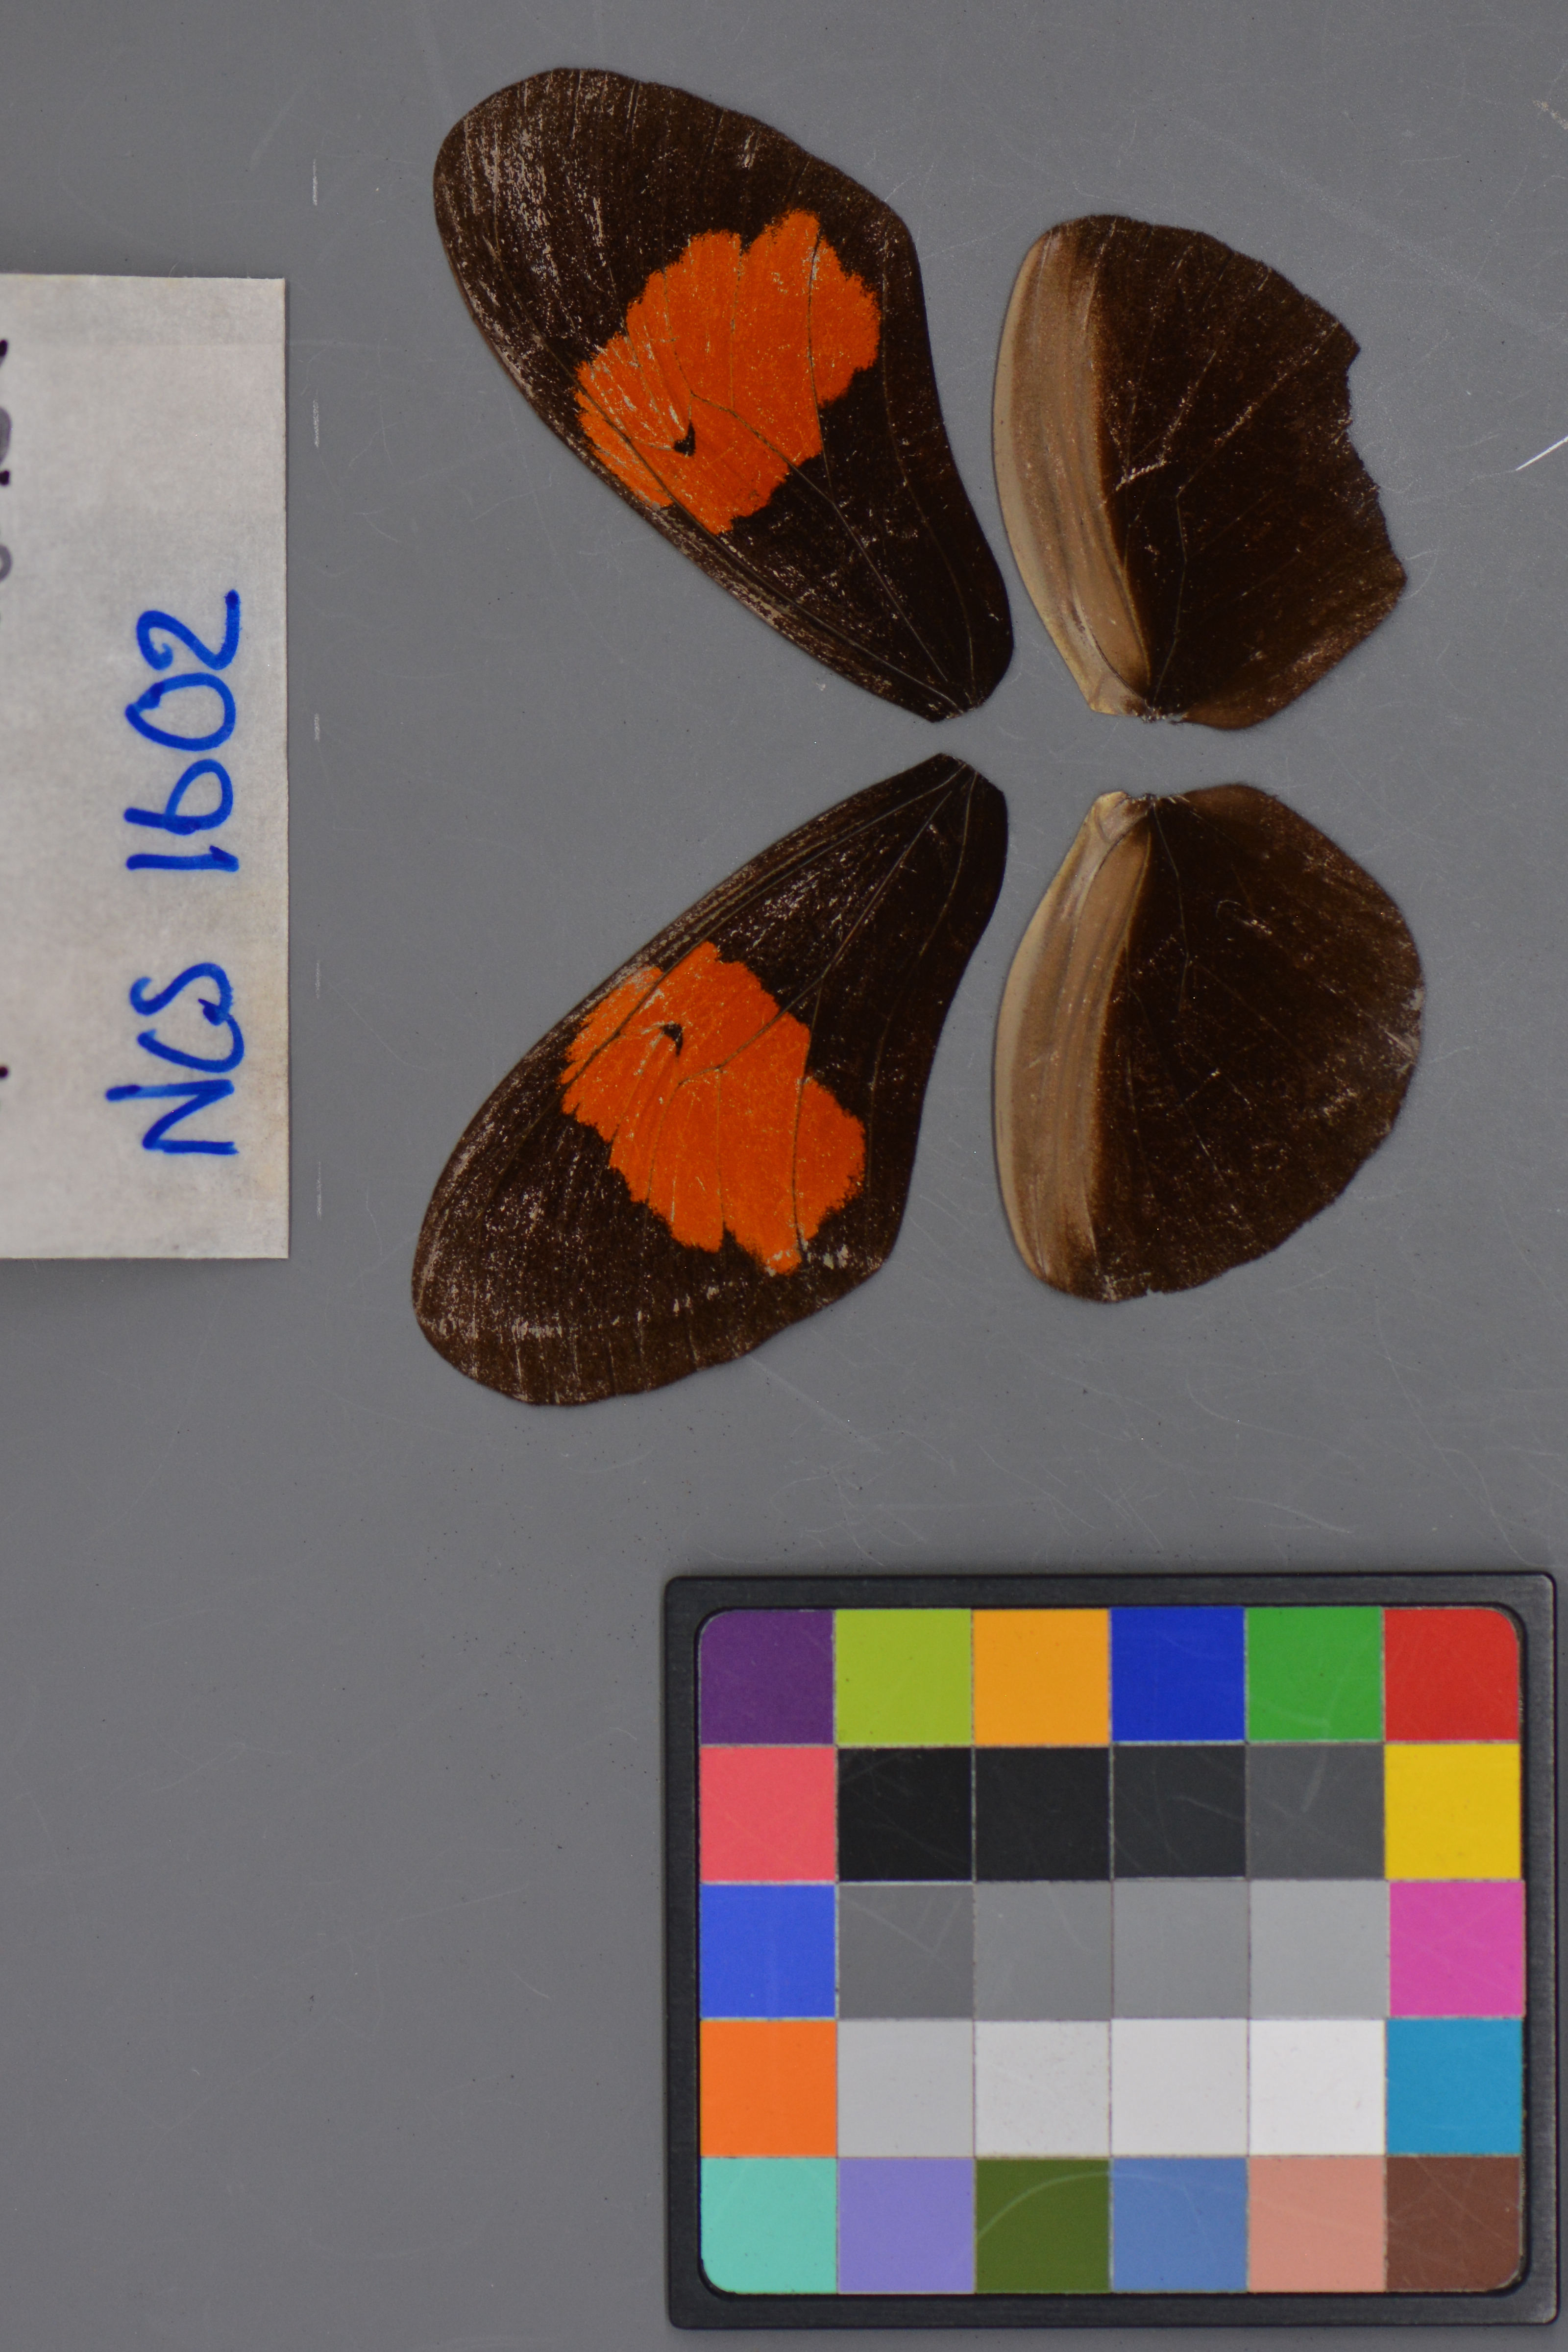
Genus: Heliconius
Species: erato
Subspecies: amphitrite
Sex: male
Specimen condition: dorsal
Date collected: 08-Aug-08